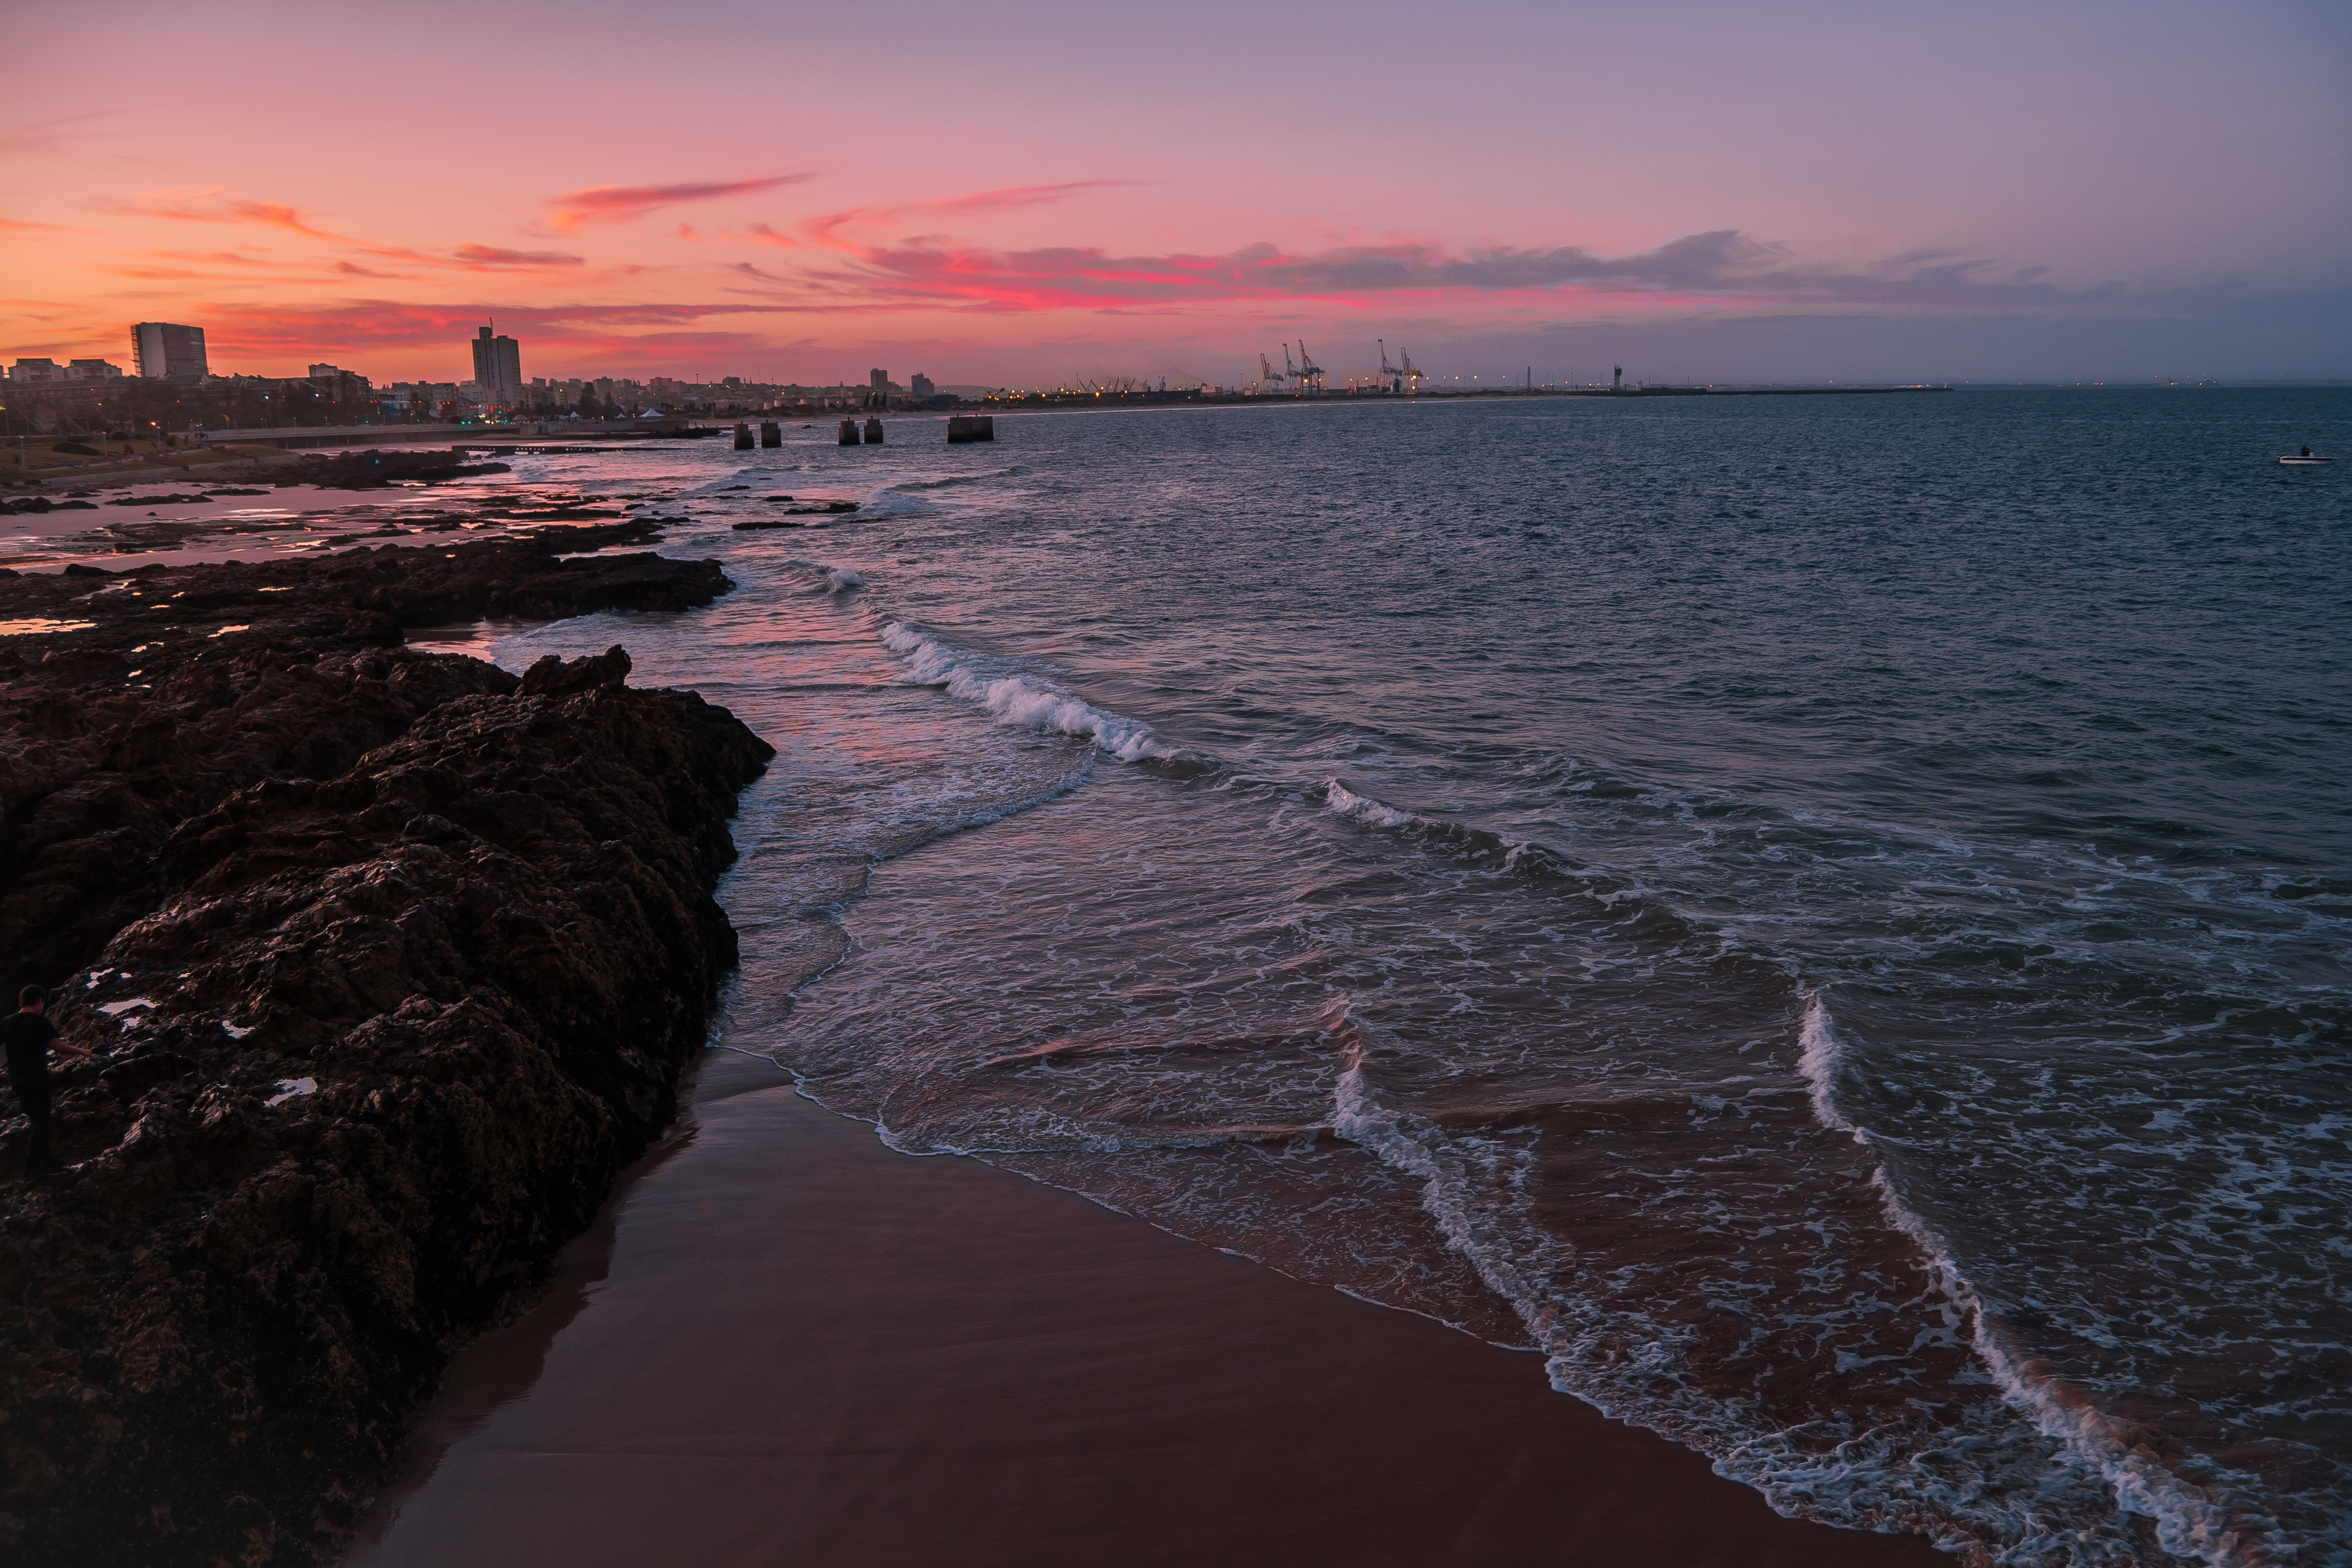
beach, landscape, sea, coast, water, rock, ocean, horizon, sky, sunrise, sunset, morning, shore, wave, dawn, coastline, cliff, seaside, dusk, evening, reflection, scenic, tropical, bay, seashore, terrain, body of water, outdoors, channel, cape, sunset landscape, beach sunset, sunset beach, beautiful landscape, wind wave